Arvid Harnack

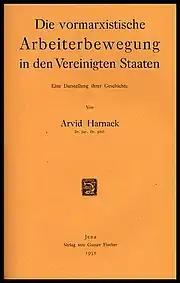
Die vormarxistische Arbeiterbewegung in den Vereinigten Staaten: eine Darstellung ihrer Geschichte. (The pre-Marxist labour movement in the United States: an account of its history) University of Jena: G. Fischer, 1931

Harnack's family were prominent and academically gifted Protestant Germans from the Baltic region. His father was literary history professor Otto Harnack and his mother was Clara Harnack (née Reichau), an artist. Reichau was the granddaughter of Justus von Liebig, one of the principal founders of organic chemistry. Harnack's siblings were Falk Harnack, his elder brother; Inge Harnack; and Angela Harnack, a violin teacher. Harnack was the nephew of theologian Adolf von Harnack.